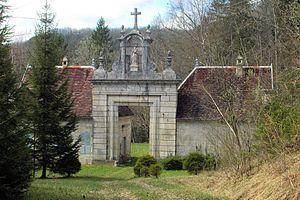
En 1968, pendant la création du barrage de Vouglans qui a noyé la Chartreuse, la porte et les pavillons d'entrée du monument ont soigneusement été démontés puis remontés au-dessus du niveau des eaux du lac
Cet article recense les monuments historiques du département du Jura, en France.
Onoz est une commune française située dans le département du Jura, en région Bourgogne-Franche-Comté.
La chartreuse de Vaucluse, est une ancienne chartreuse située à Onoz et aujourd'hui disparue. Elle était située sur la rive droite de l'Ain jusqu'à la construction dès 1965 sur la rivière du barrage de Vouglans et à la mise en eau en 1968 du lac de Vouglans qui conduisit à l'engloutissement de l'édifice par plus de 45 mètres de fond.